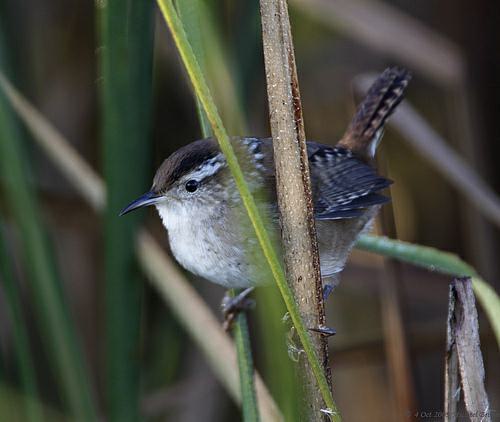
A photo of a marsh wren